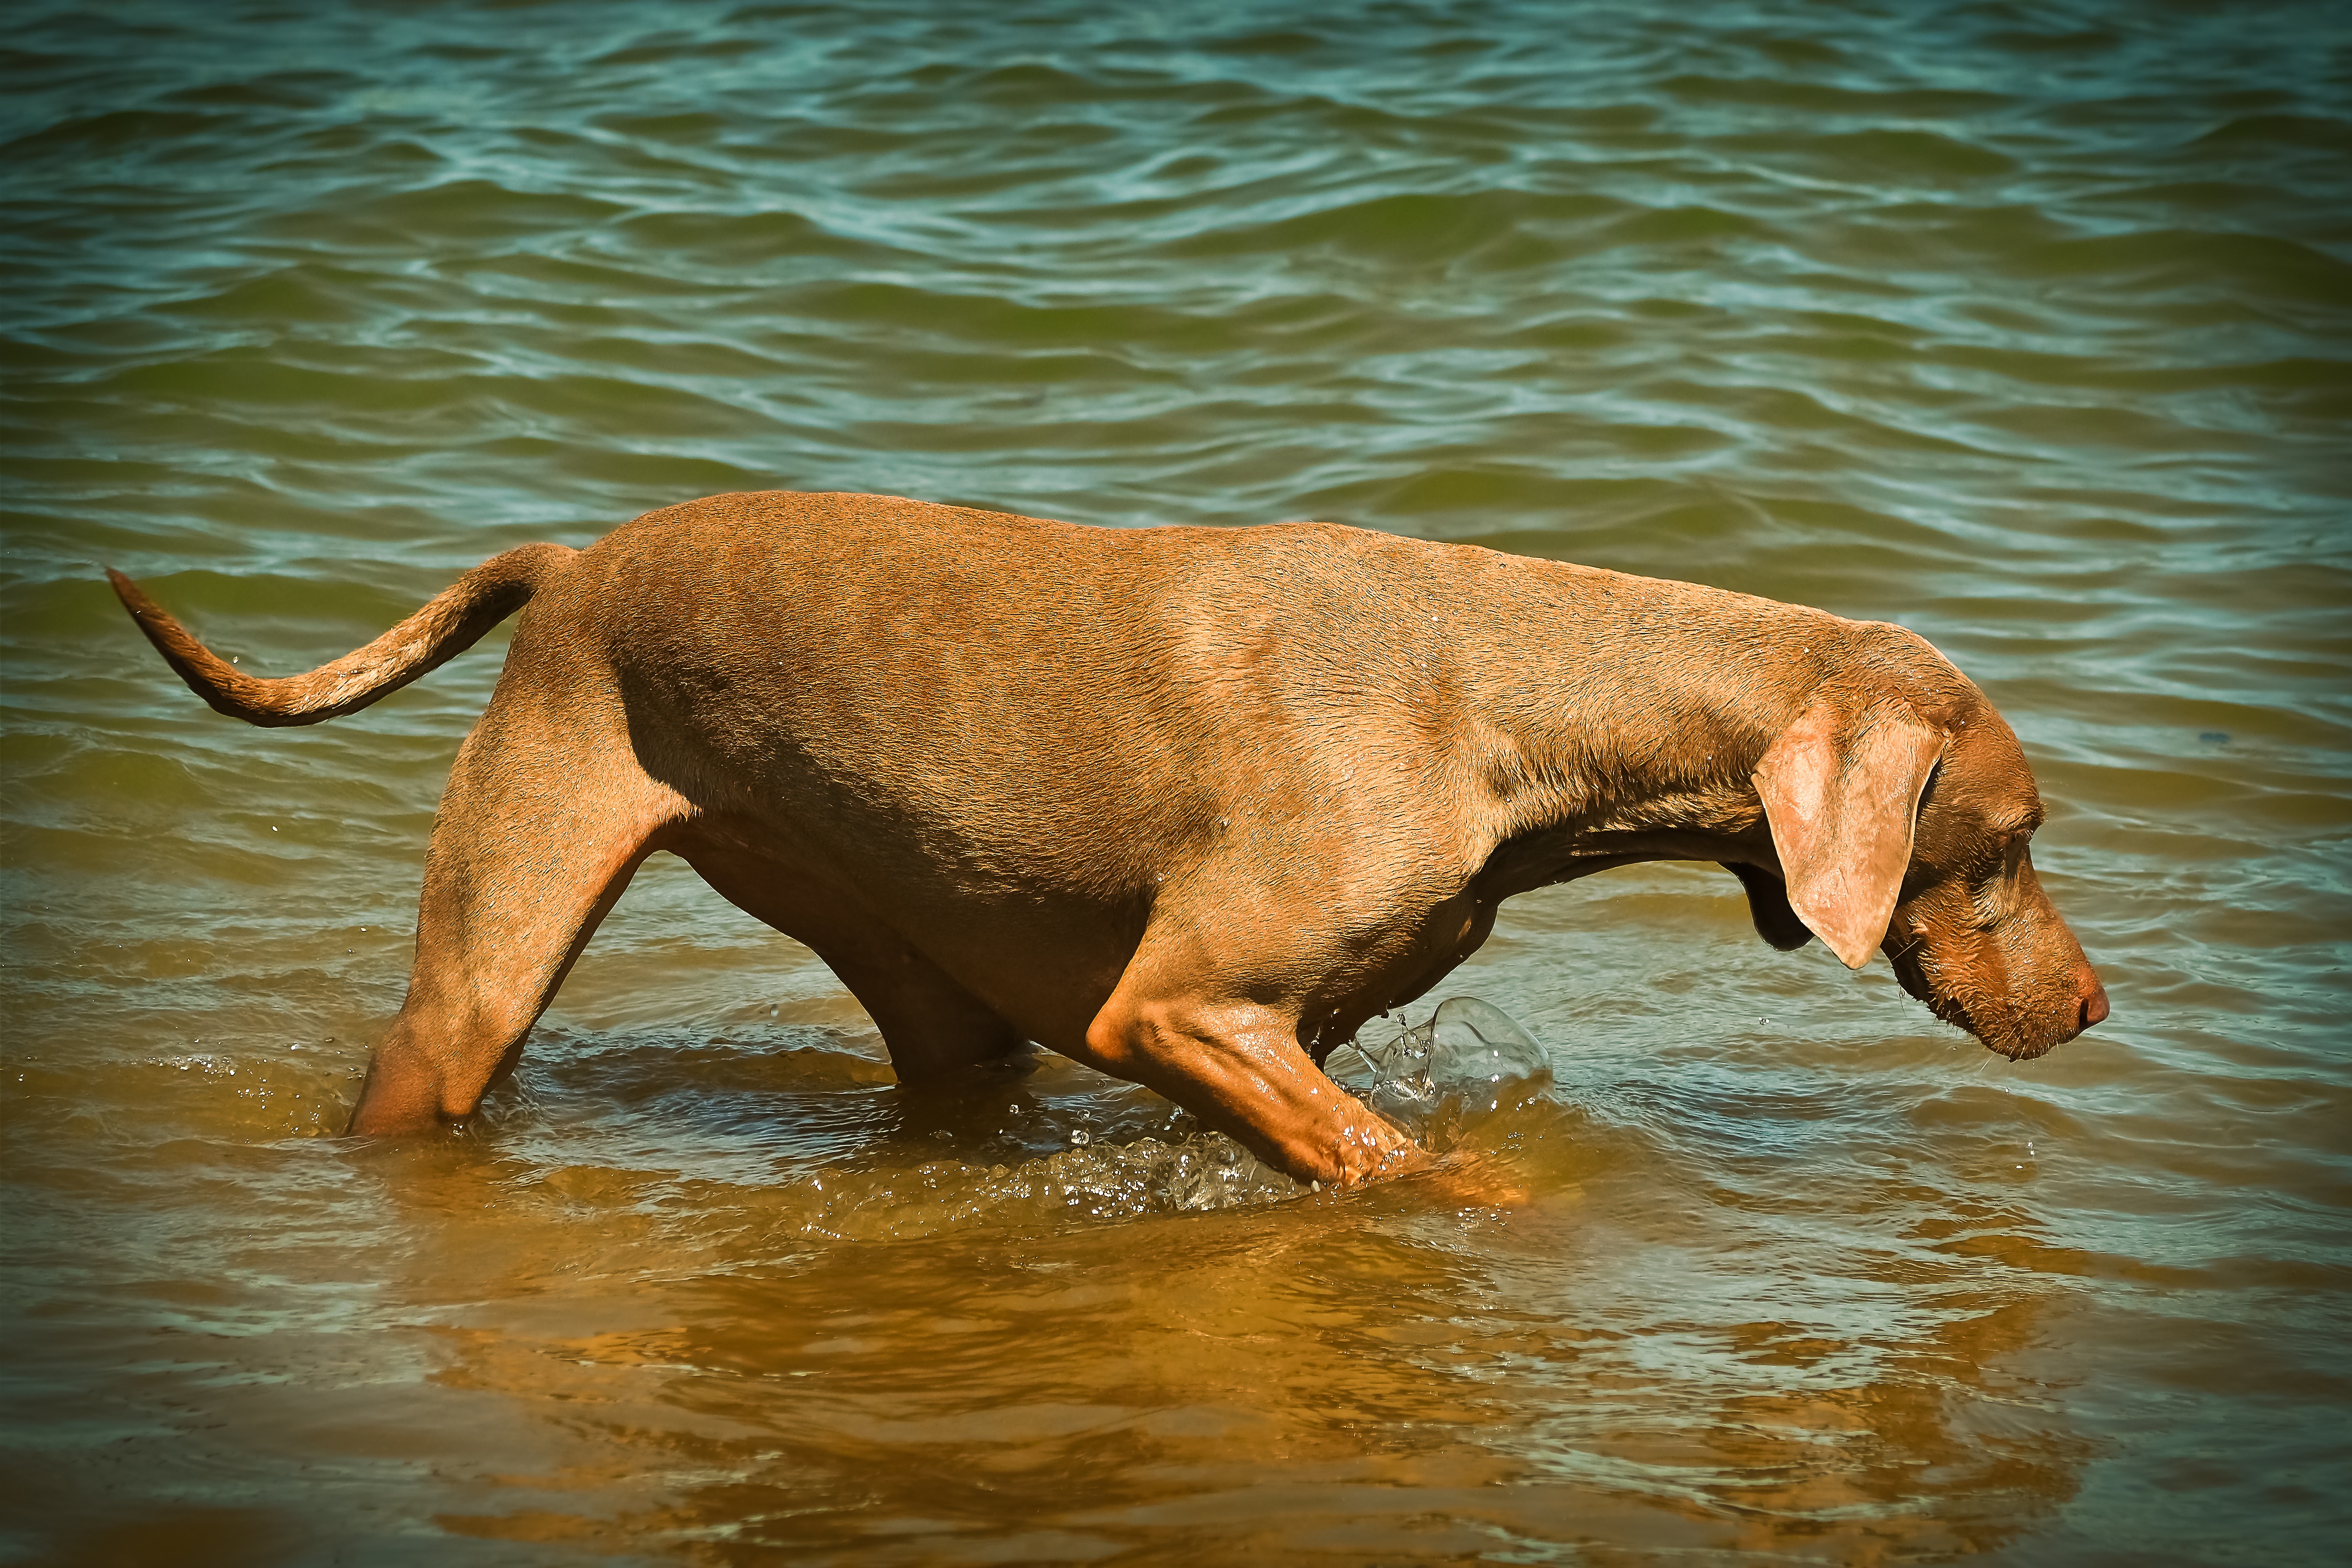
watch, beach, water, nature, play, puppy, dog, animal, summer, swim, pet, relax, brown, mammal, rest, playful, weimaraner, curiosity, hunting dog, fun, vertebrate, labrador retriever, out, attention, waters, animal world, dog breed, wildlife photography, vizsla, rhine, animal portrait, quadruped, vigilant, romp, joy of life, dog like mammal